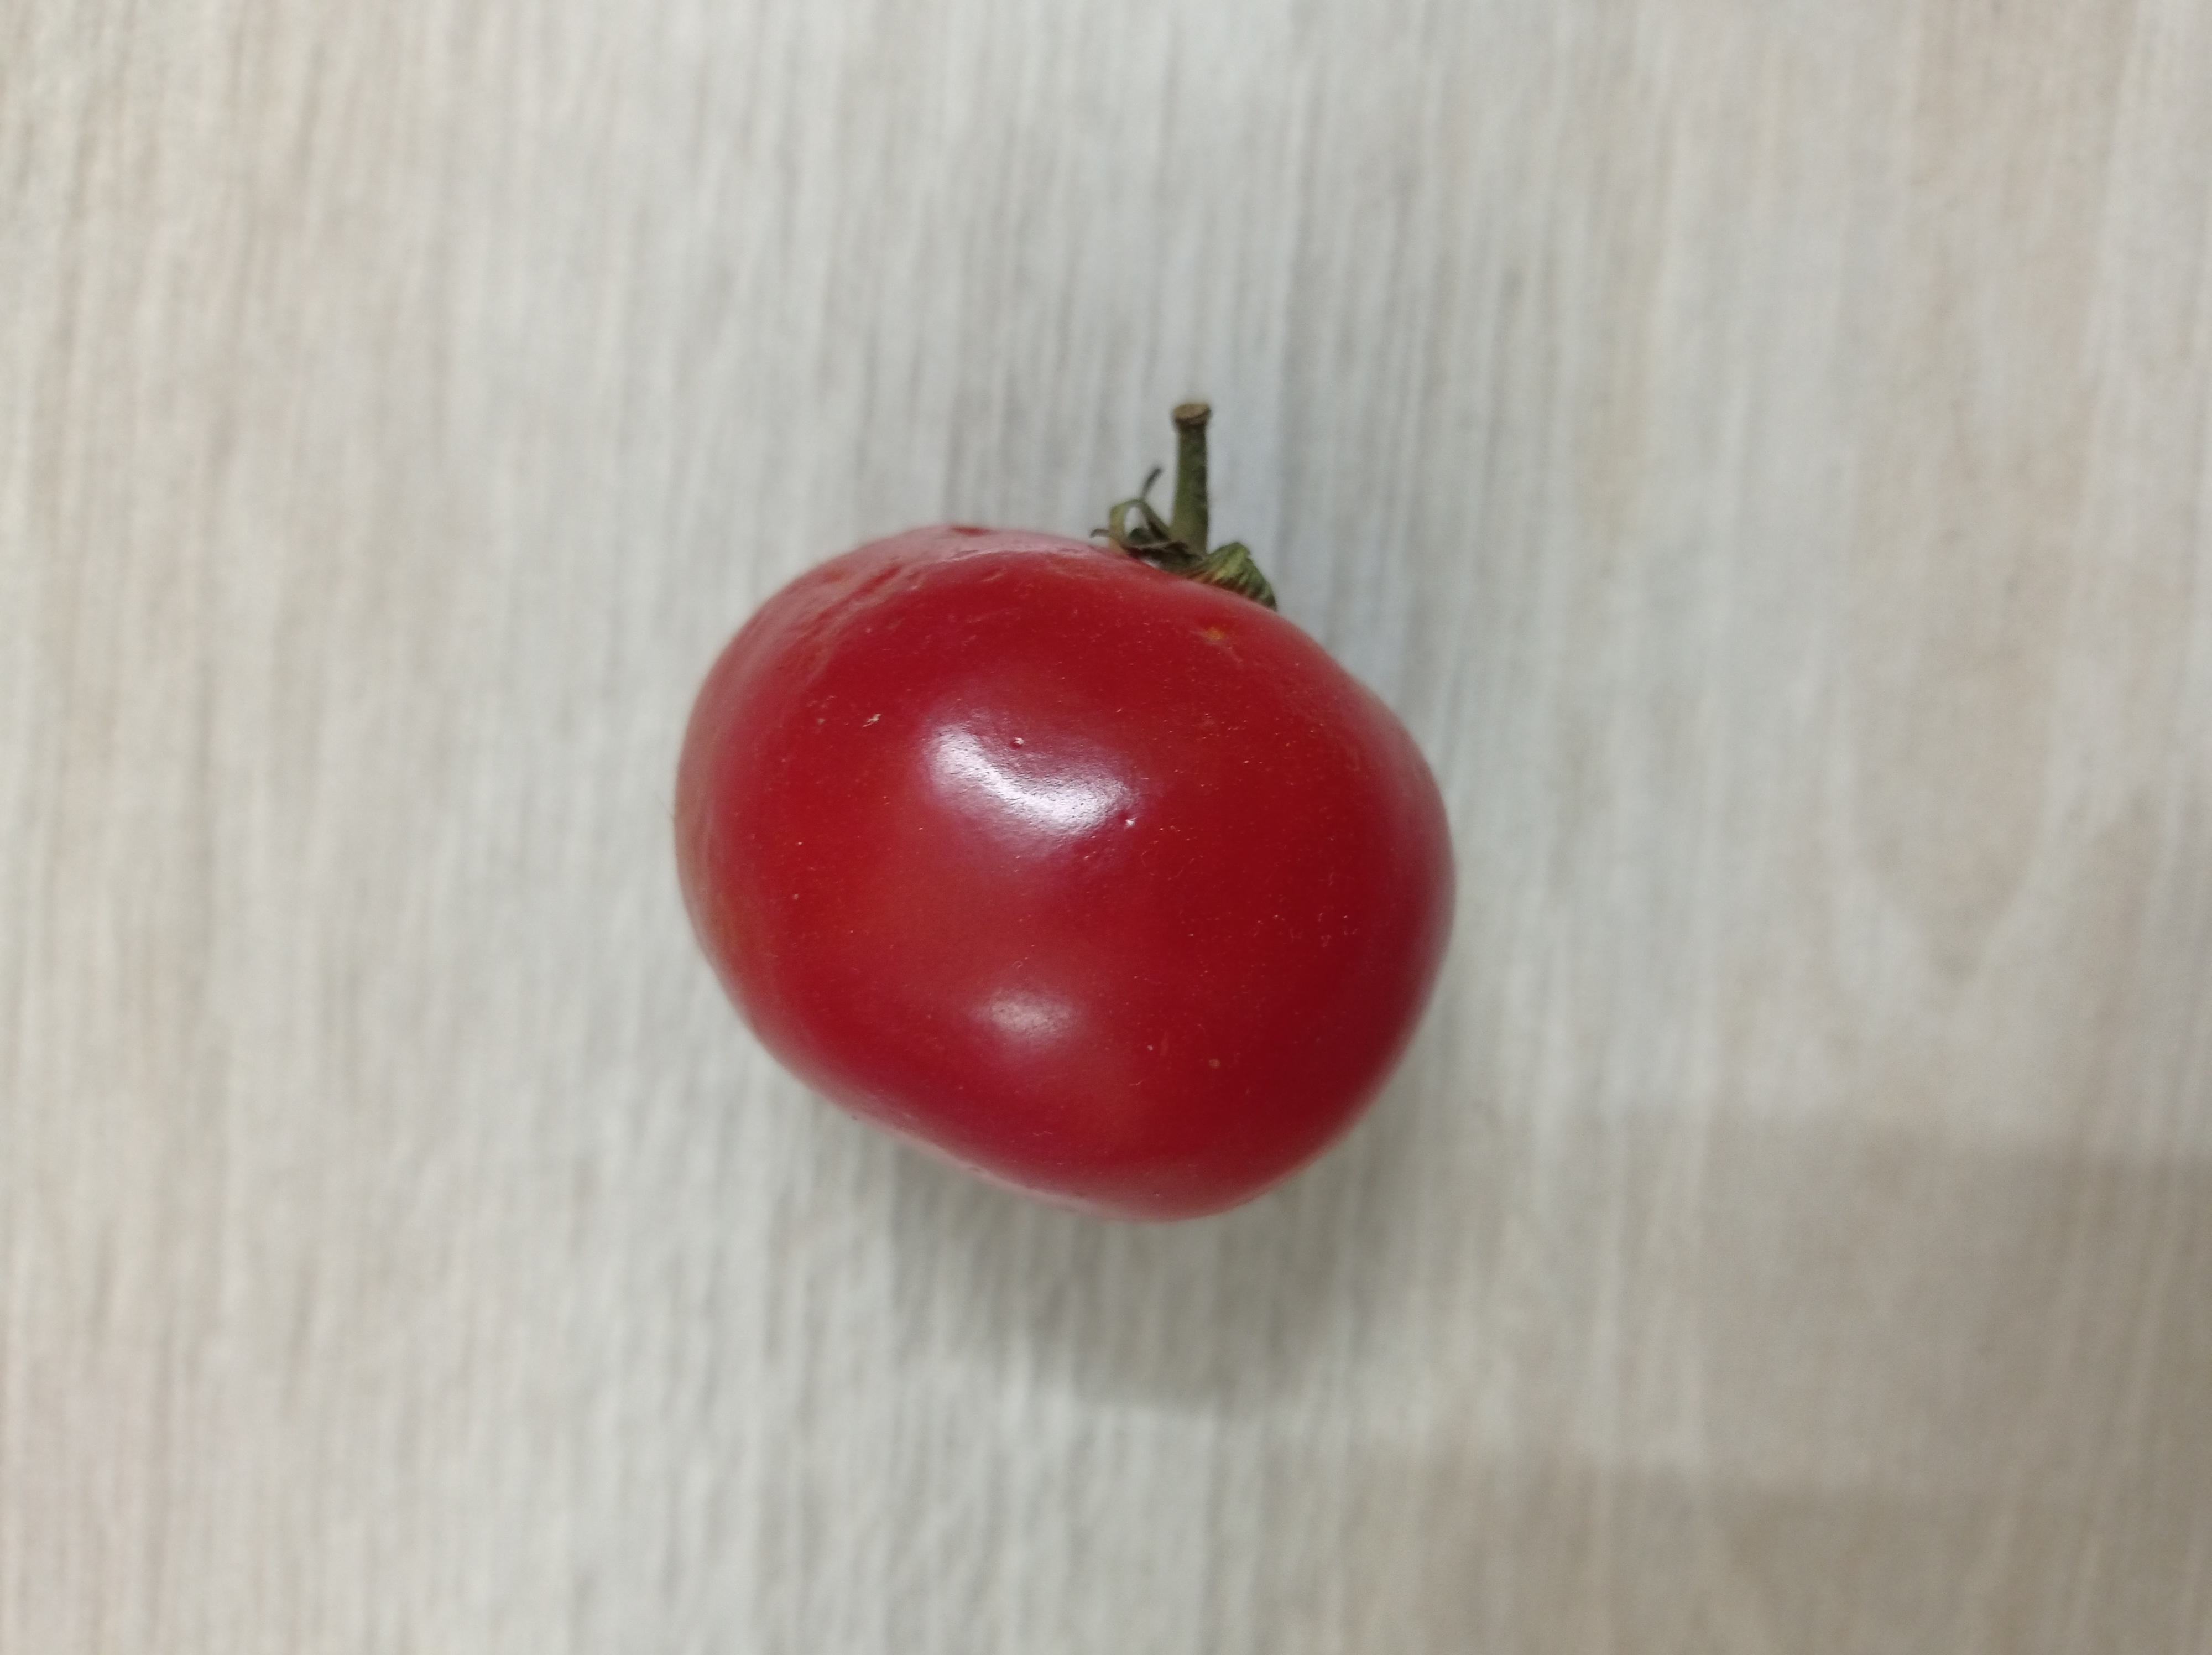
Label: Fresh